Keisei 3700 series

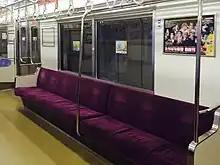
Longitudinal bench seating inside a 3700 series set in November 2014

The first 3700 series sets were introduced in 1991, replacing the original 3000 series trains. The first six-car sets were delivered in 2000. Sets from the 6th batch onward (set 3828 onward) had restyled front ends with the headlights located near the roof. Two eight-car sets (3808 and 3748) were leased to the Hokuso Railway becoming Hokuso 7300 series sets 7808 and 7818, supplementing the two 7300 series sets owned by the Hokuso Railway.